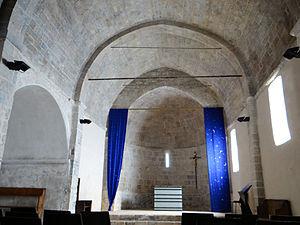
Le Mas - Église Notre-Dame - Nef, vers l'abside This building is indexed in the Base Mérimée, a database of architectural heritage maintained by the French Ministry of Culture,
L'église Notre-Dame est une église catholique située au Mas, en France.